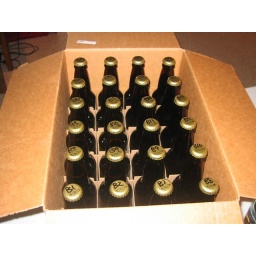
half of the brown ale in bottles